Doctor Who and the Mines of Terror

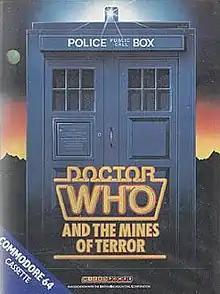

Doctor Who and the Mines of Terror is a game for the Amstrad CPC, BBC Micro and Commodore 64. It was first released by Micro Power on the BBC Micro in 1985, and on the Amstrad CPC & C64 in 1986.